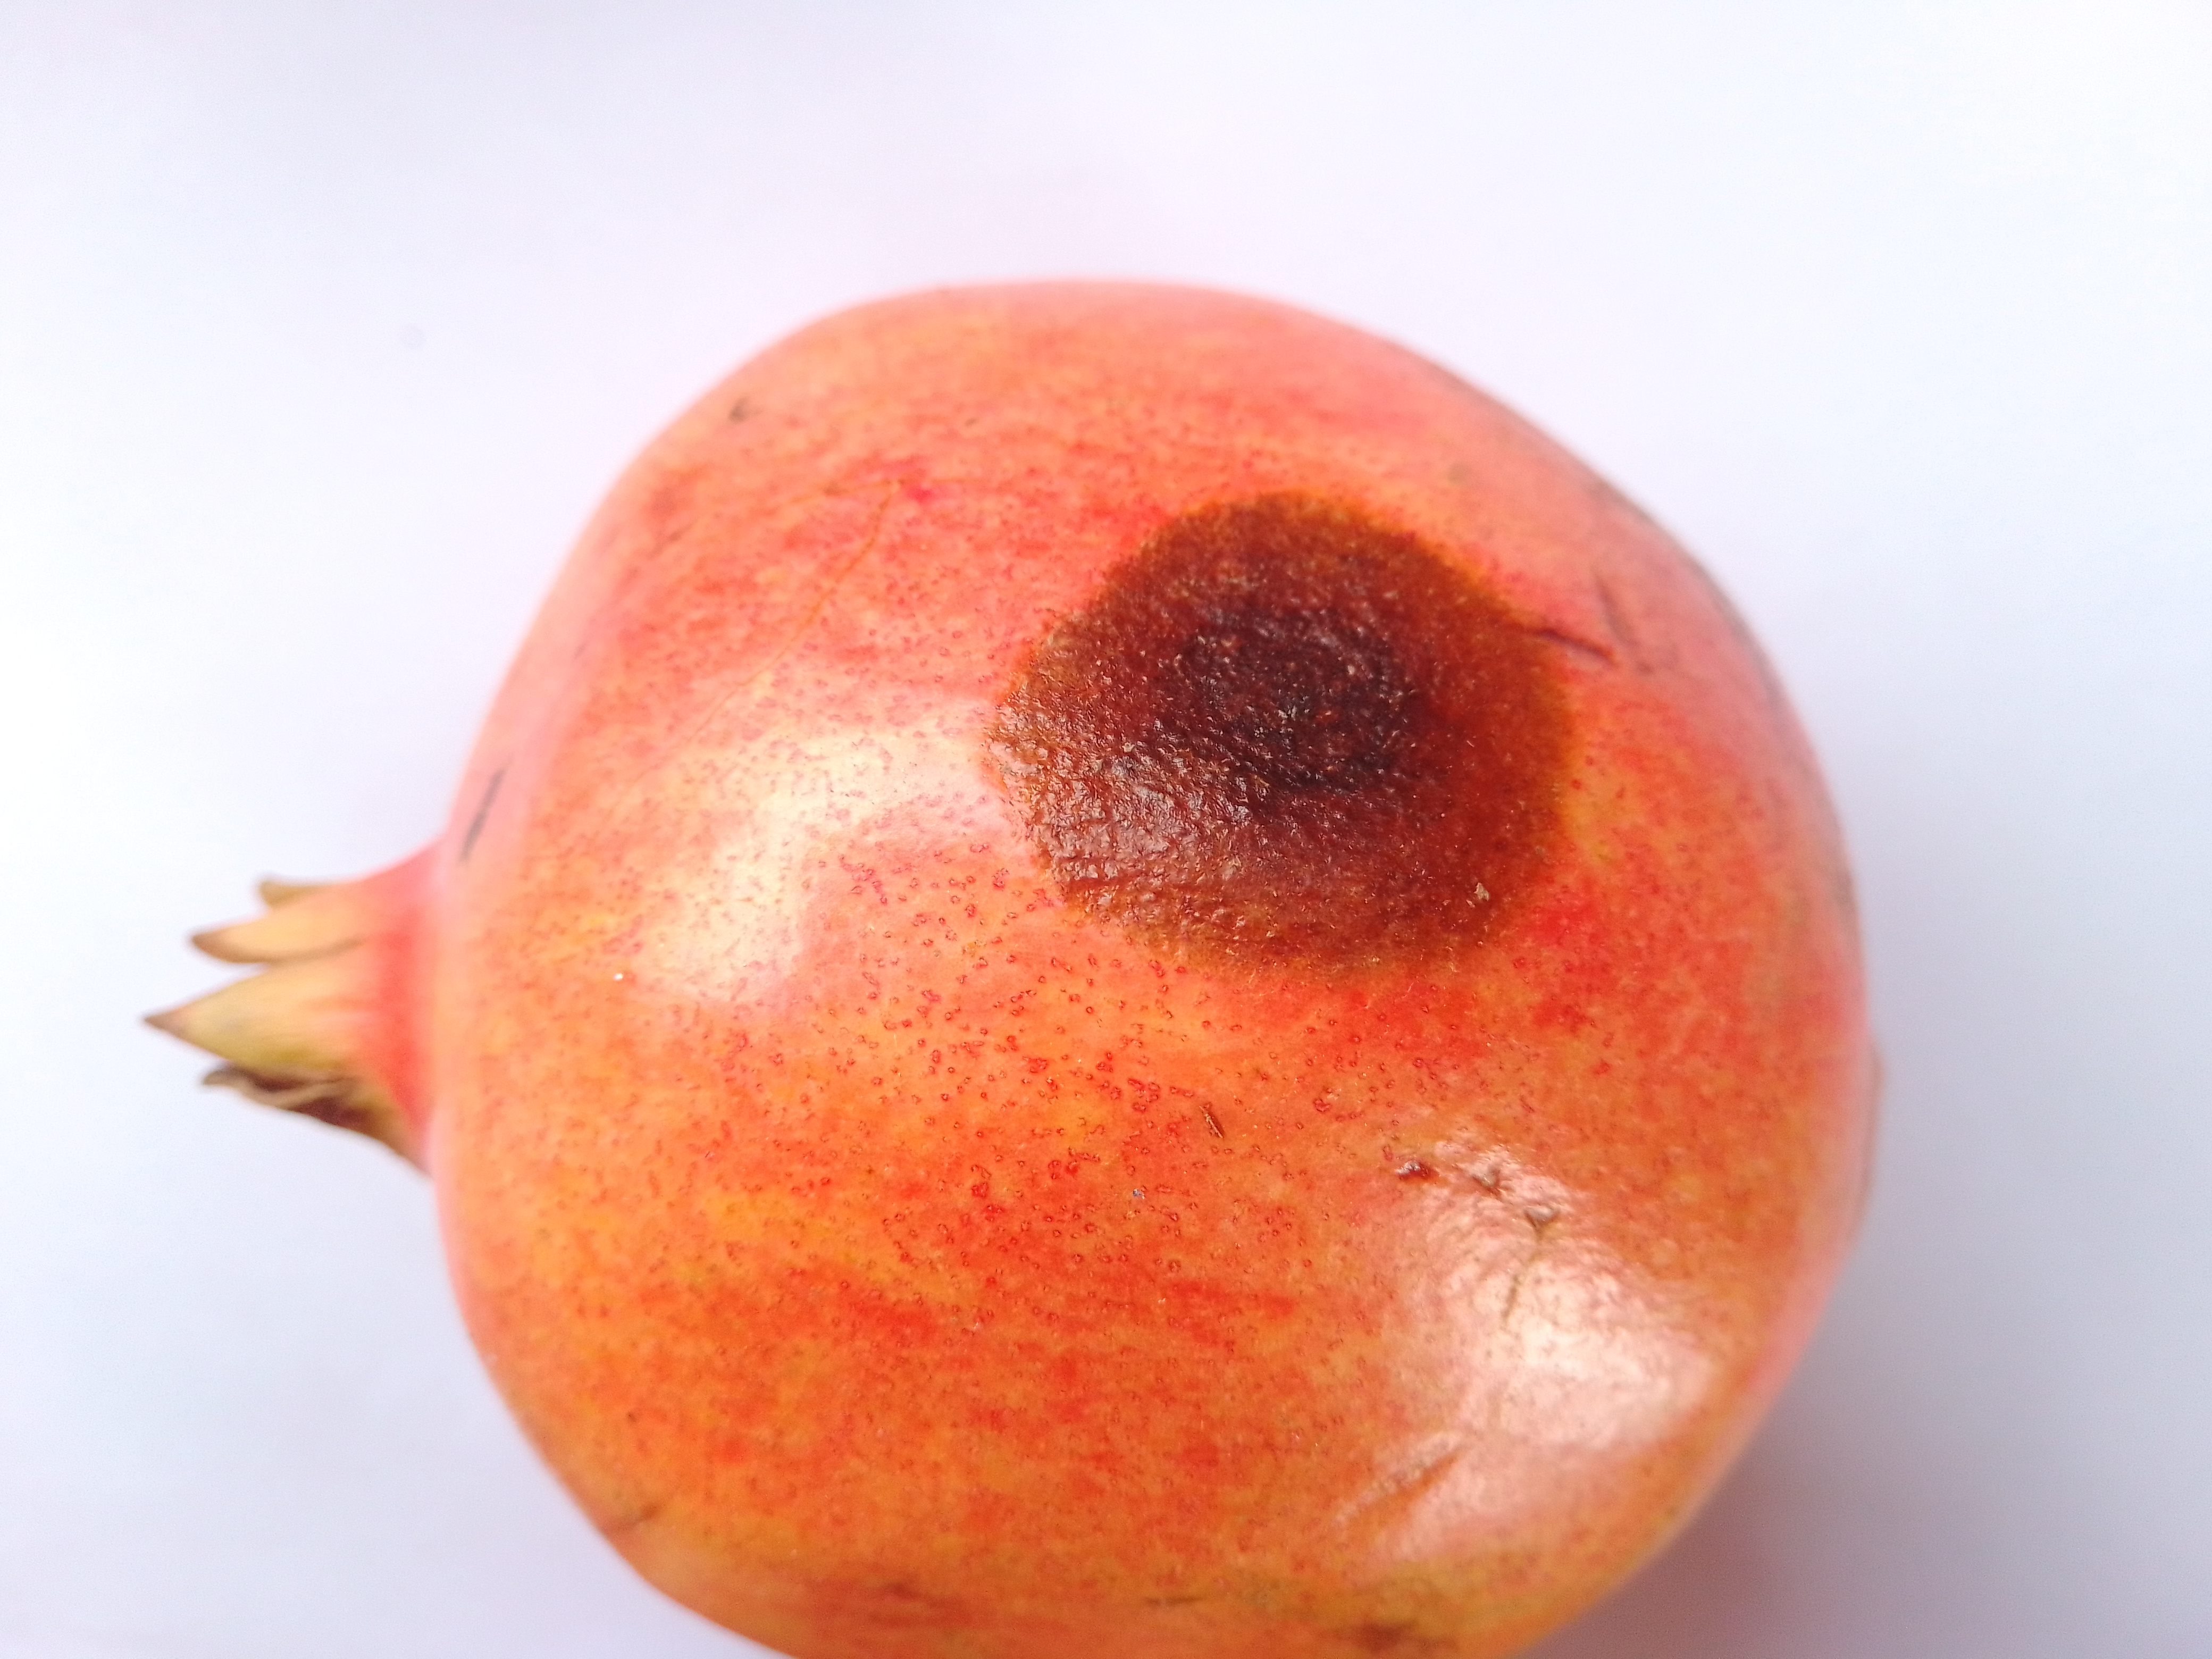
Fruit: pomegranate
Condition: rotten